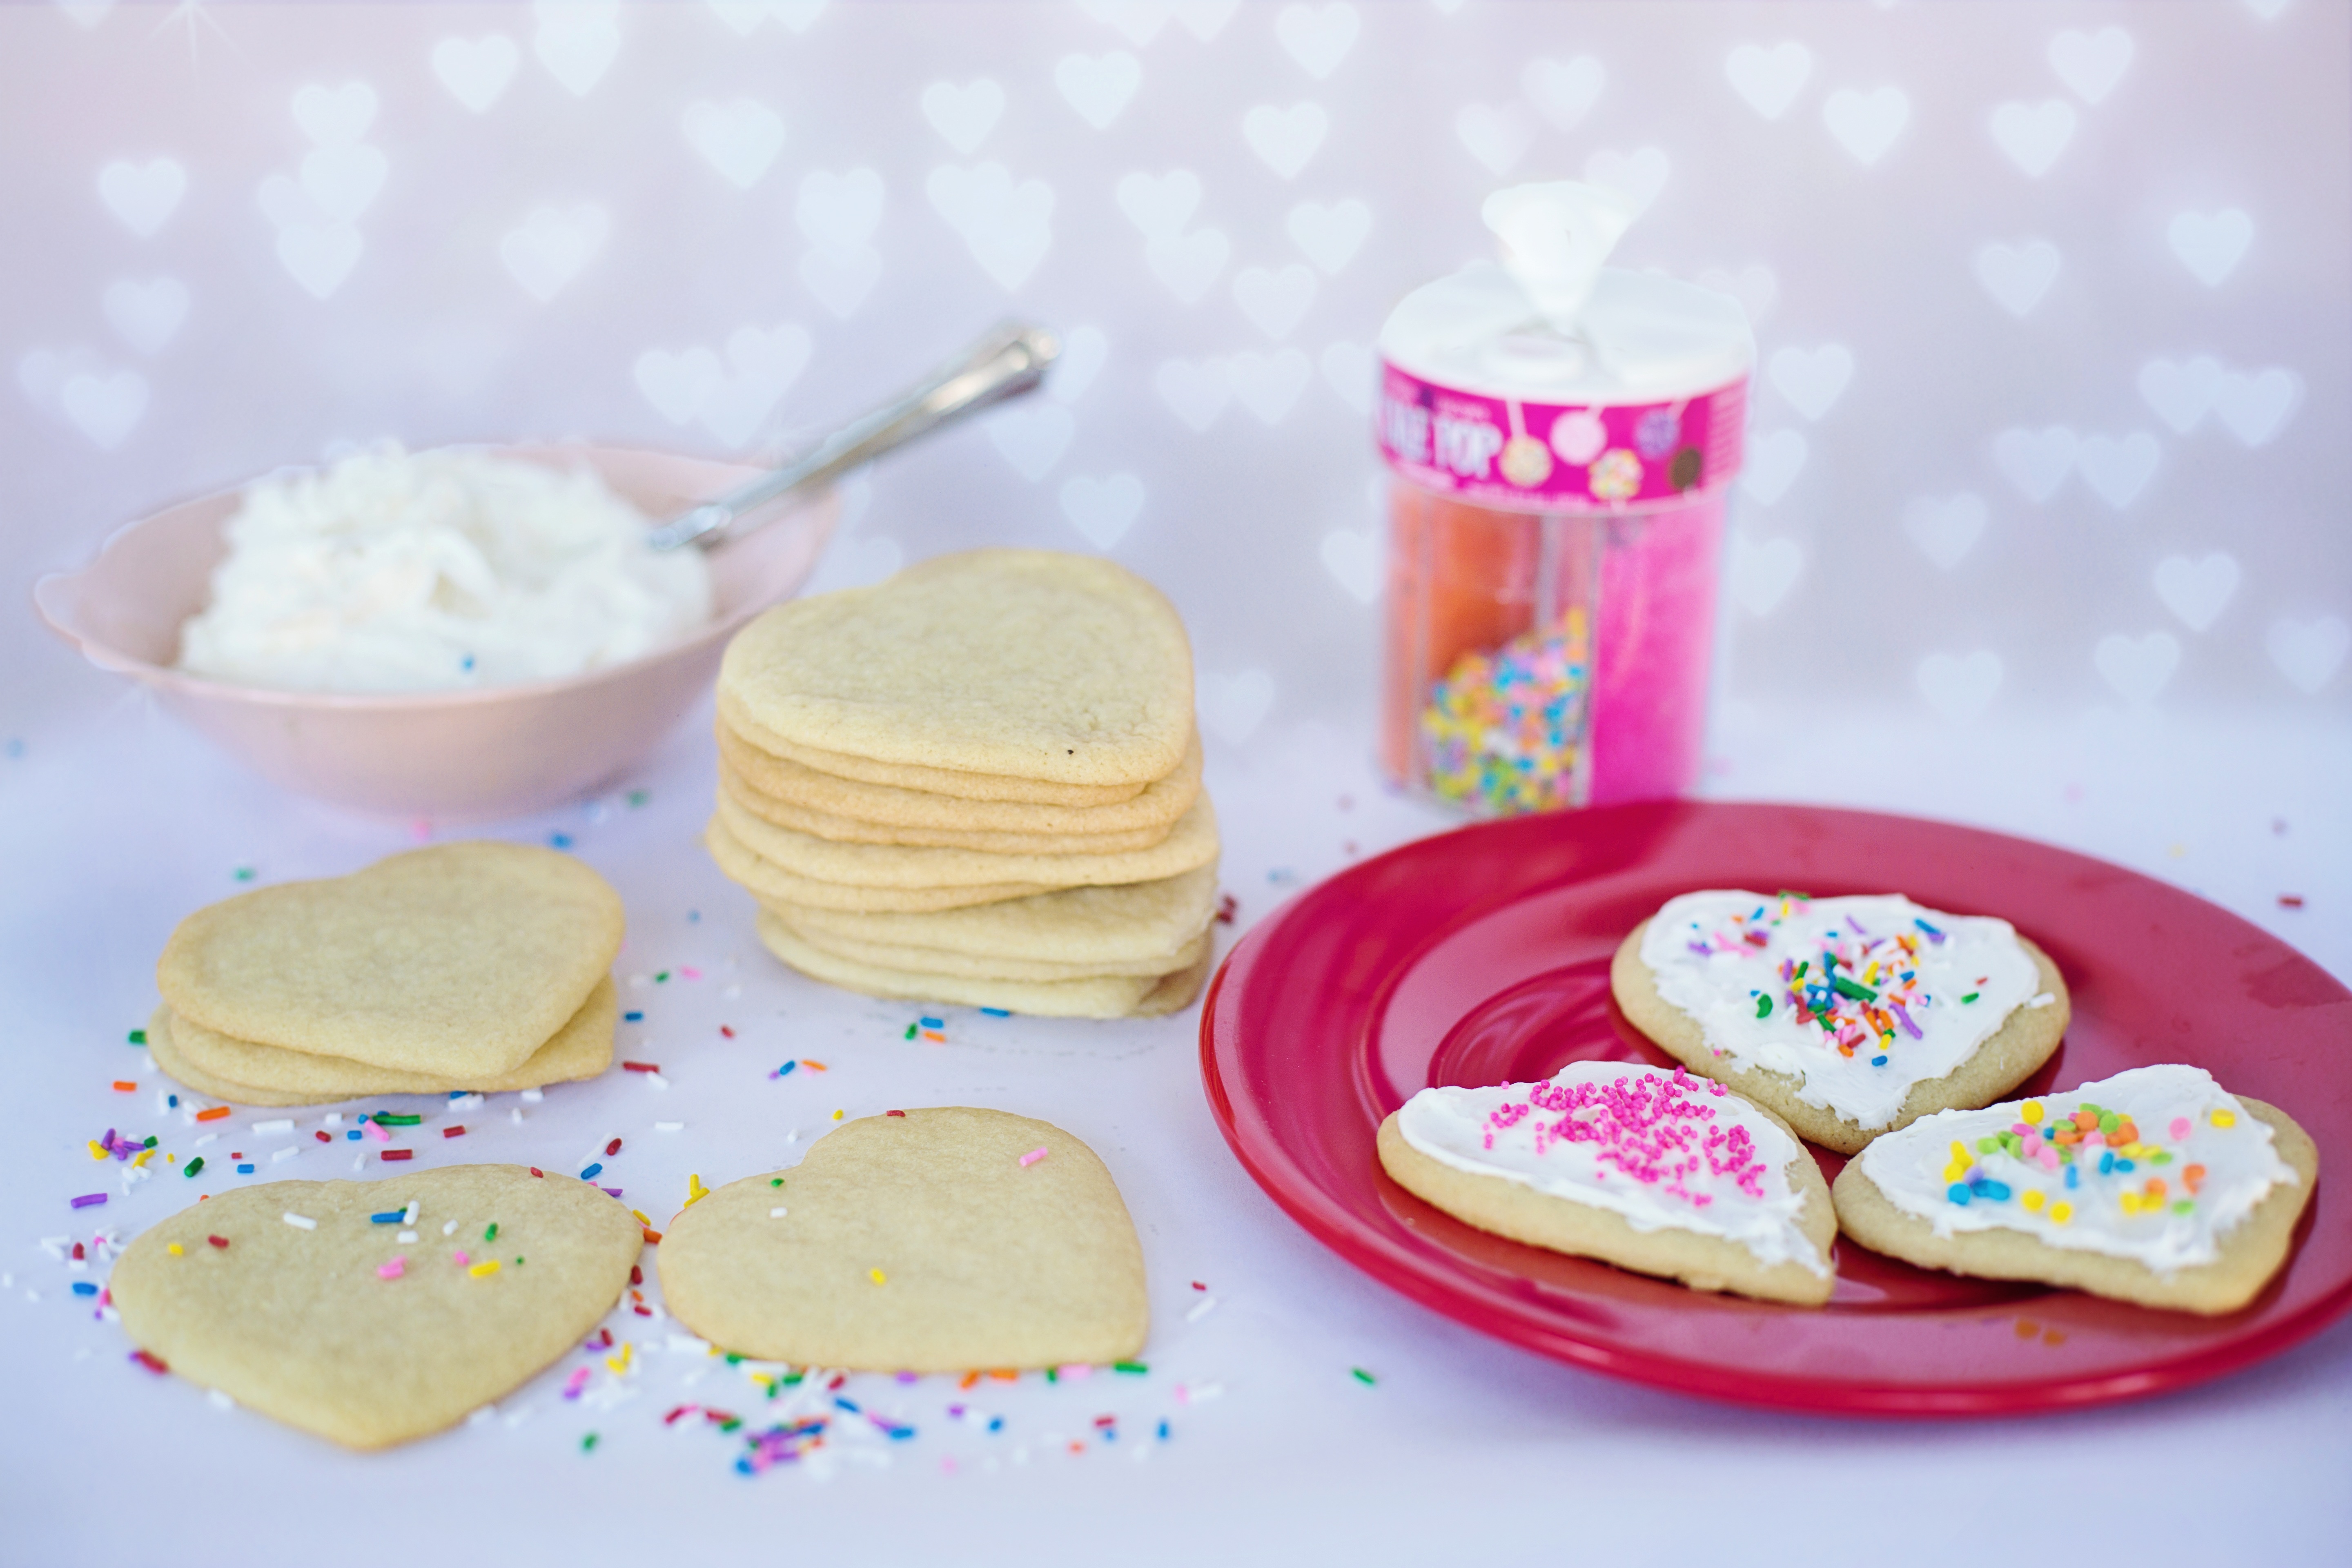
sweet, decoration, dish, meal, food, holiday, kitchen, pink, breakfast, baking, biscuit, cookie, macaroon, dessert, cake, homemade, batter, cookies, icing, sweetness, traditional, valentines, decorating, baked goods, flavor, valentine's day, junk food, snack food, cookies and crackers, heart cookies, cookie decorating, cookie baking